Tokneneng

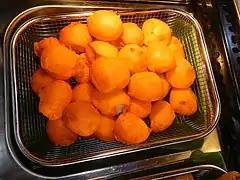
"Kwek kwek", a popular variant of "tokneneng" made with quail eggs

Tokneneng (or tukneneng) is a tempura-like Filipino street food made by deep-frying hard-boiled chicken or duck eggs covered in orange batter.